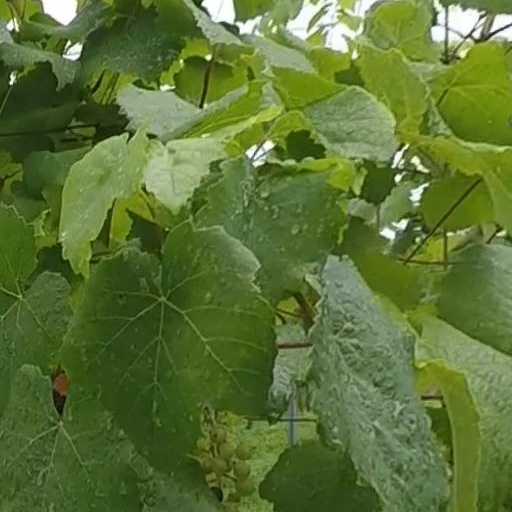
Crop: grape